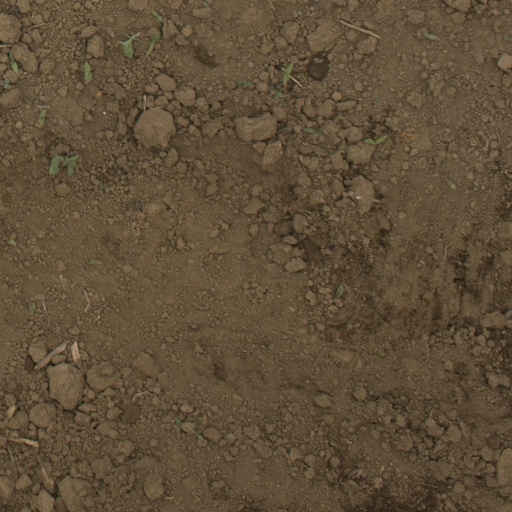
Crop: Jerusalem artichoke